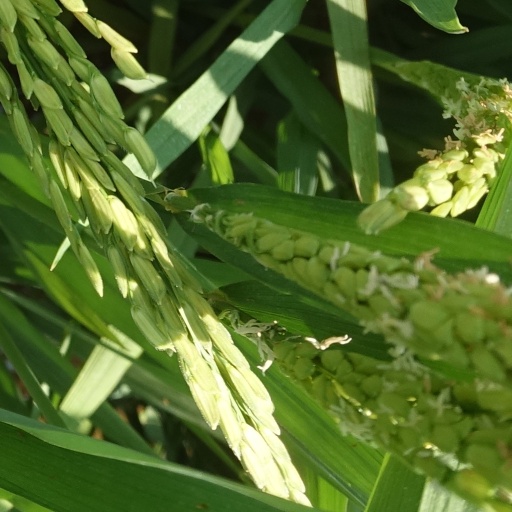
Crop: rice